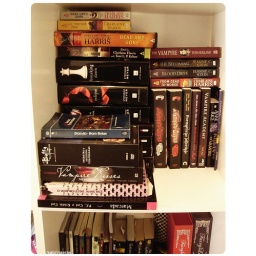
Not all my vampire books and DVDs. I have more in other shelf :P